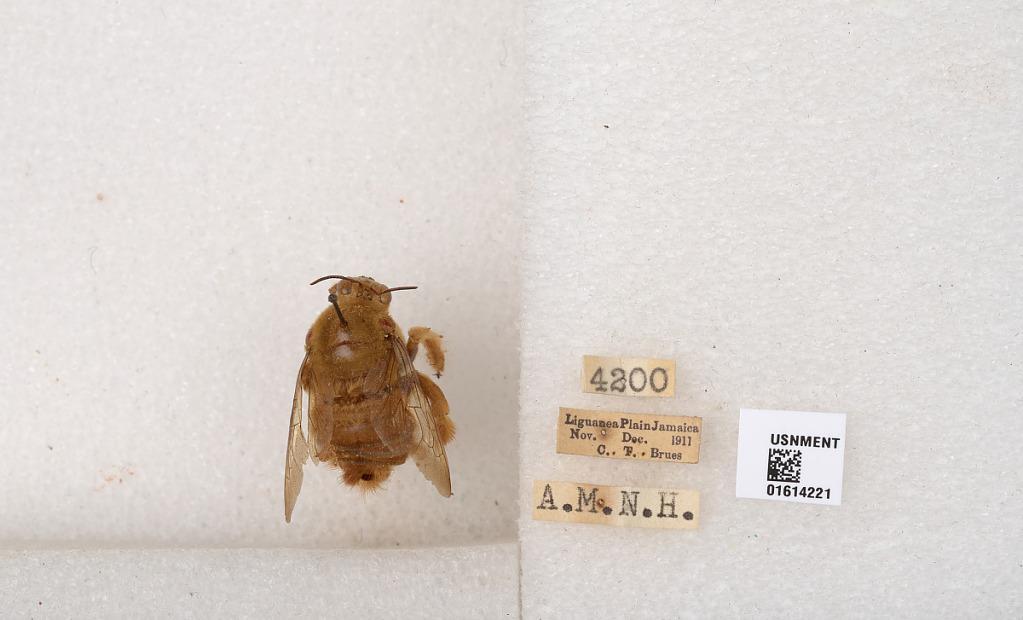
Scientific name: Xylocopa (Neoxylocopa) mordax Smith
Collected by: C. Brues
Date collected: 1911-11-1
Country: Jamaica
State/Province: St. Andrew
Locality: Liguanea Plain